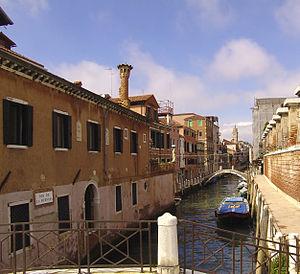
Rio de la Fornasa, vu du Ponte de Ca' Balà, Venise Italiano: Rio de la Fornasa, vista dal Ponte de Ca' Balà, Venezia
Le rio de la Fornasa est un canal de Venise dans le sestiere de Dorsoduro. Il est aussi appelé rio di San Gregorio.